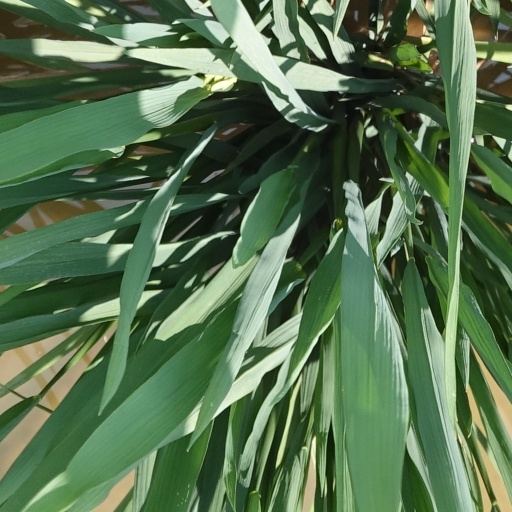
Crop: rice